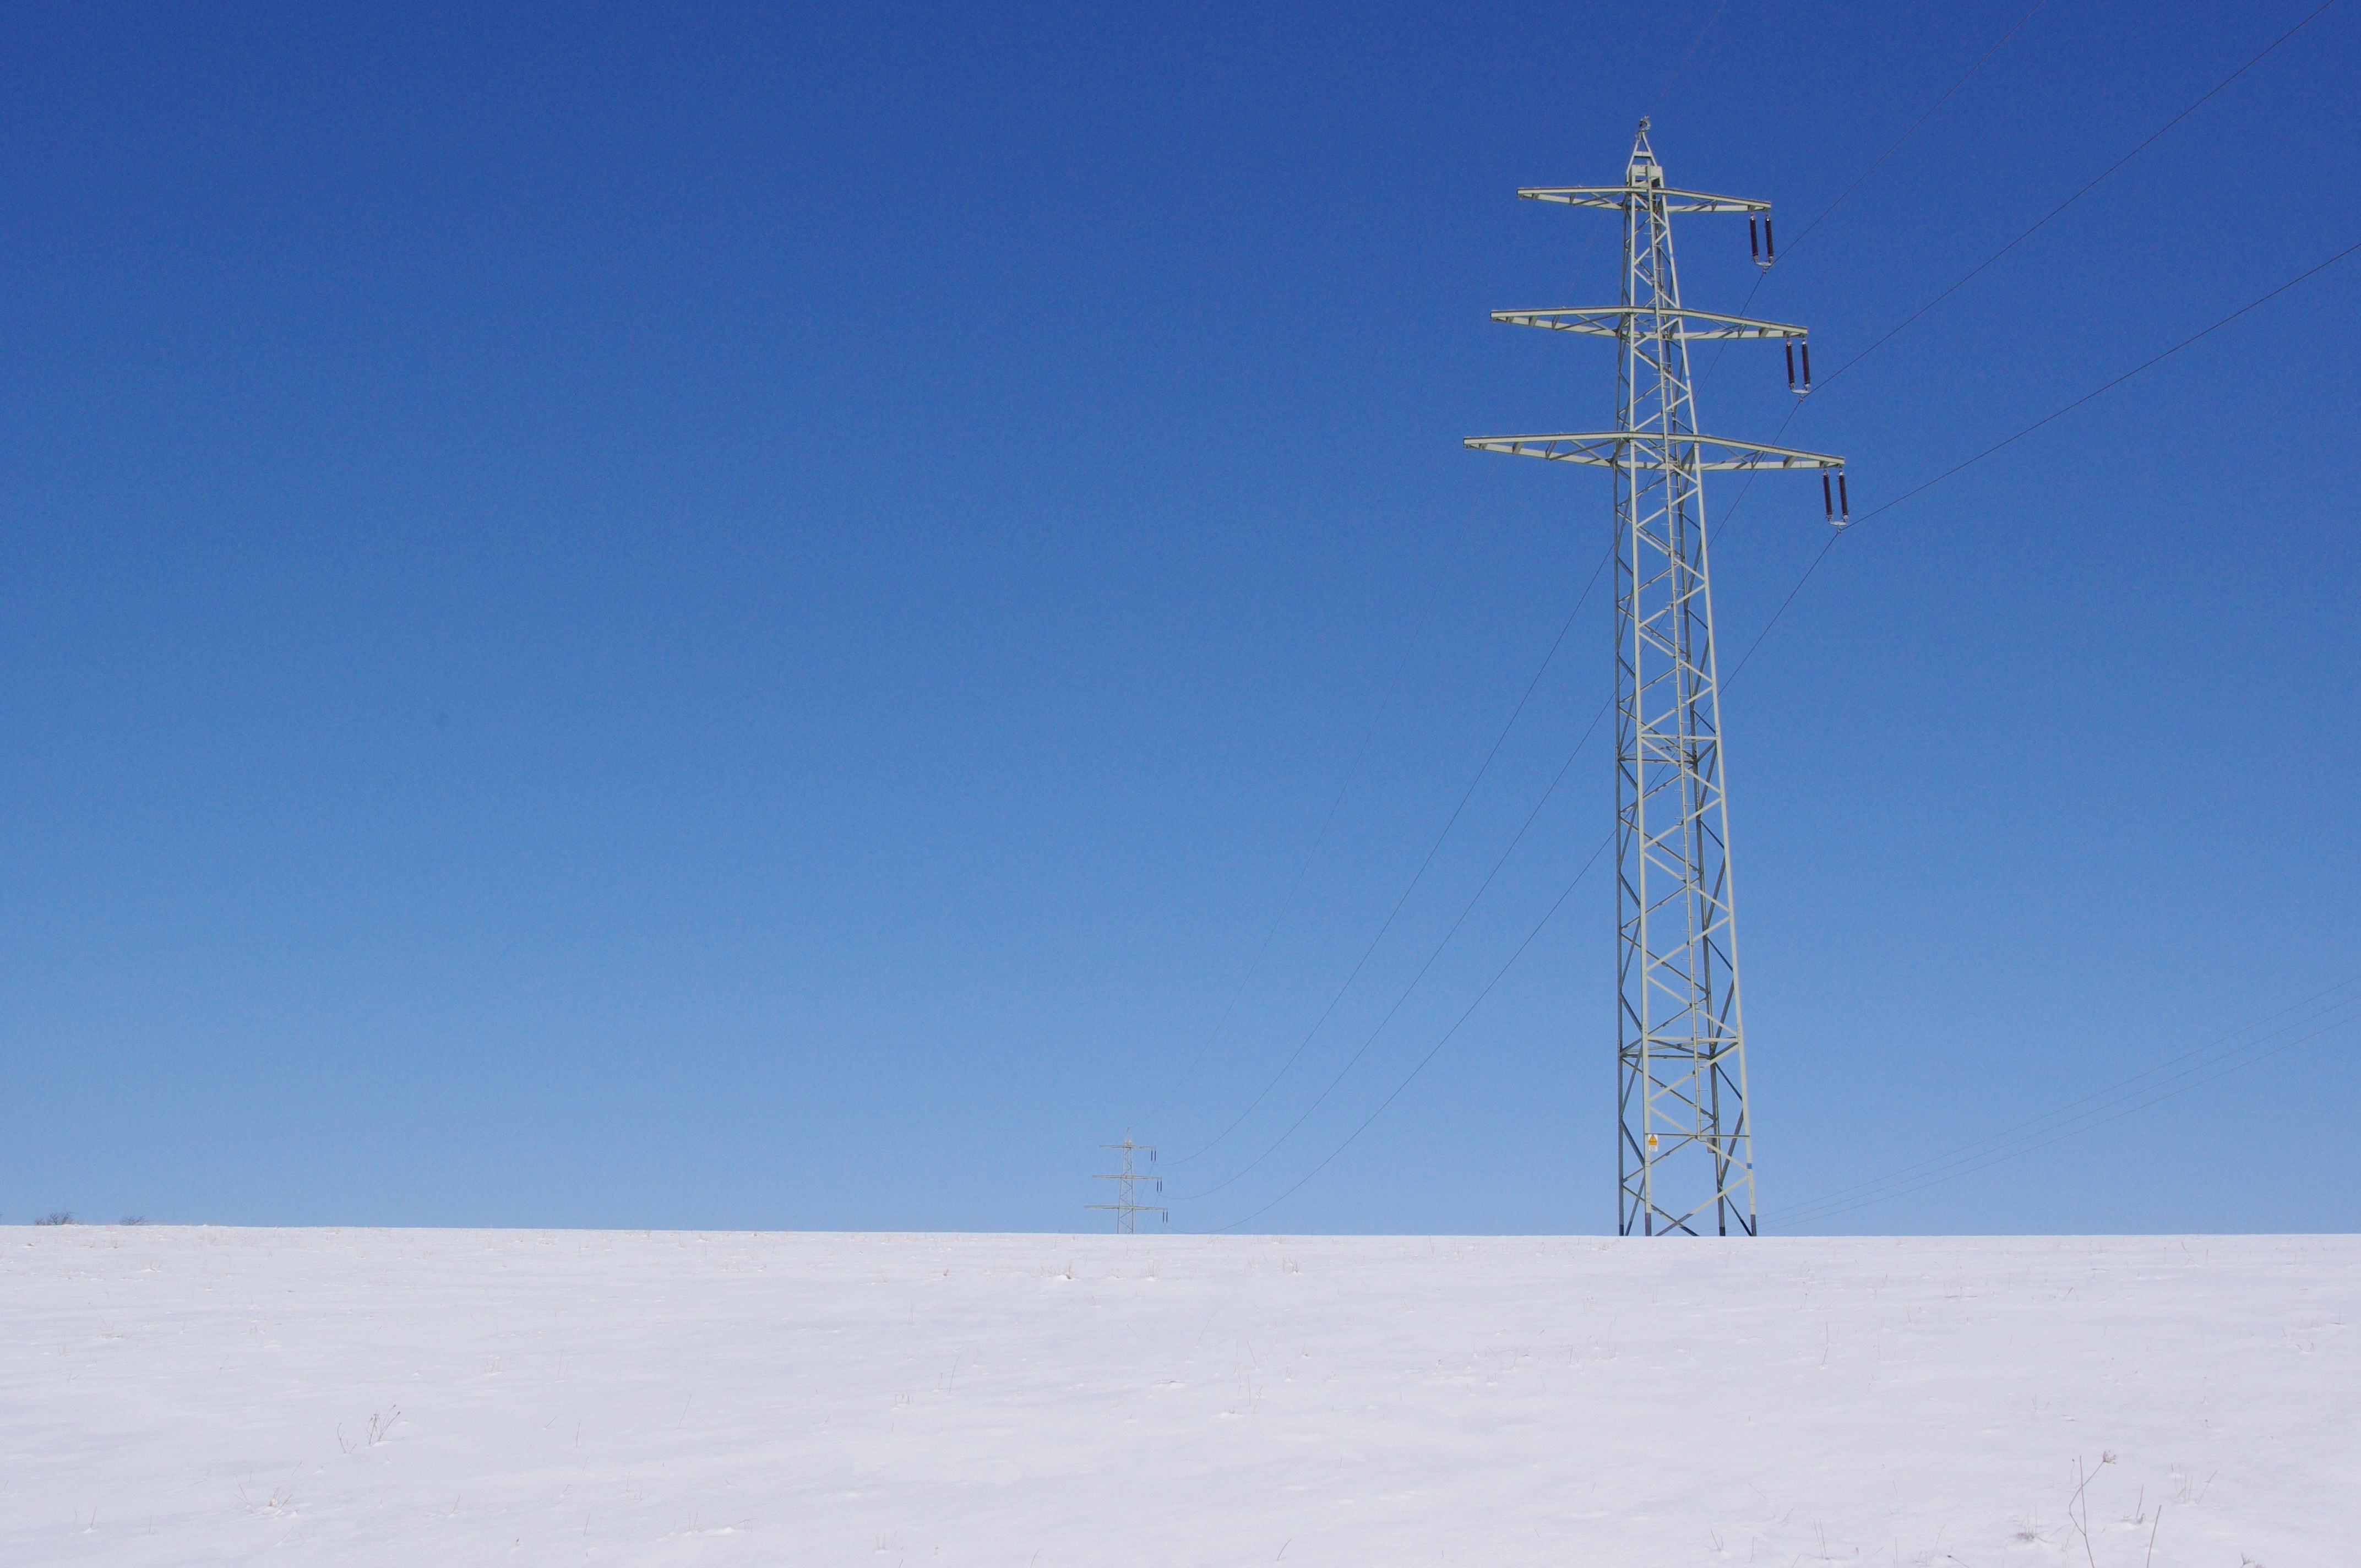
landscape, snow, cold, winter, wind, line, tower, mast, wintry, power supply, transmission tower, electricity pylon, energy supply, outdoor structure, overhead power line